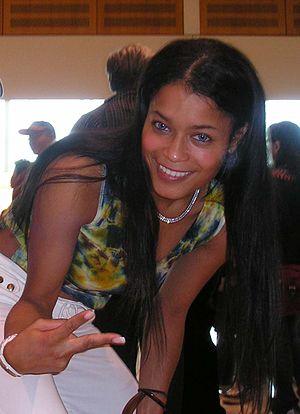
Blu Cantrell est une chanteuse américaine. Elle a collaboré avec de nombreux artistes dont Sean Paul.